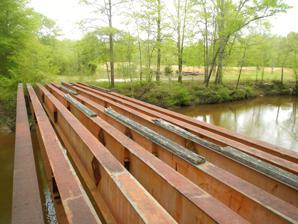
Building: White Oak Creek Covered Bridge
Country: United States of America
Year built: 1880
United States historic place White Oak Creek Covered Bridge U.S. National Register of Historic Places Nearest city Alvaton, Georgia Coordinates 33°09′00″N 84°33′02″W / 33.15000°N 84.55056°W / 33.15000; -84.55056 ( White Oak Creek Covered Bridge ) Area less than one acre Built c.1880 Built by King, Horace Architectural style Long-truss covered bridge NRHP reference No. 73000627 Added to NRHP June 19, 1973 The White Oak Creek Covered Bridge , near Alvaton, Georgia , was built in 1880.  It was listed on the National Register of Historic Places in 1973. It was a c.1880 work, probably of Horace King , a former slave born in 1807.  It is a Long-truss covered bridge . Remains of the bridge in April 2013 It is located southeast of Alvaton on Covered Bridge Rd.  It burned down in 1985.  Only metal pilings and a skeleton of the deck remain. References